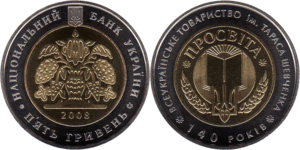
Prosvita est une société créée au XIXᵉ siècle en Galicie, actuellement en Ukraine, pour la préservation et le développement de la culture ukrainienne et de l'éducation populaire. Selon ses fondateurs, le mouvement est créé pour s'opposer à la colonisation et à l'évolution russophile de la société ukrainienne.